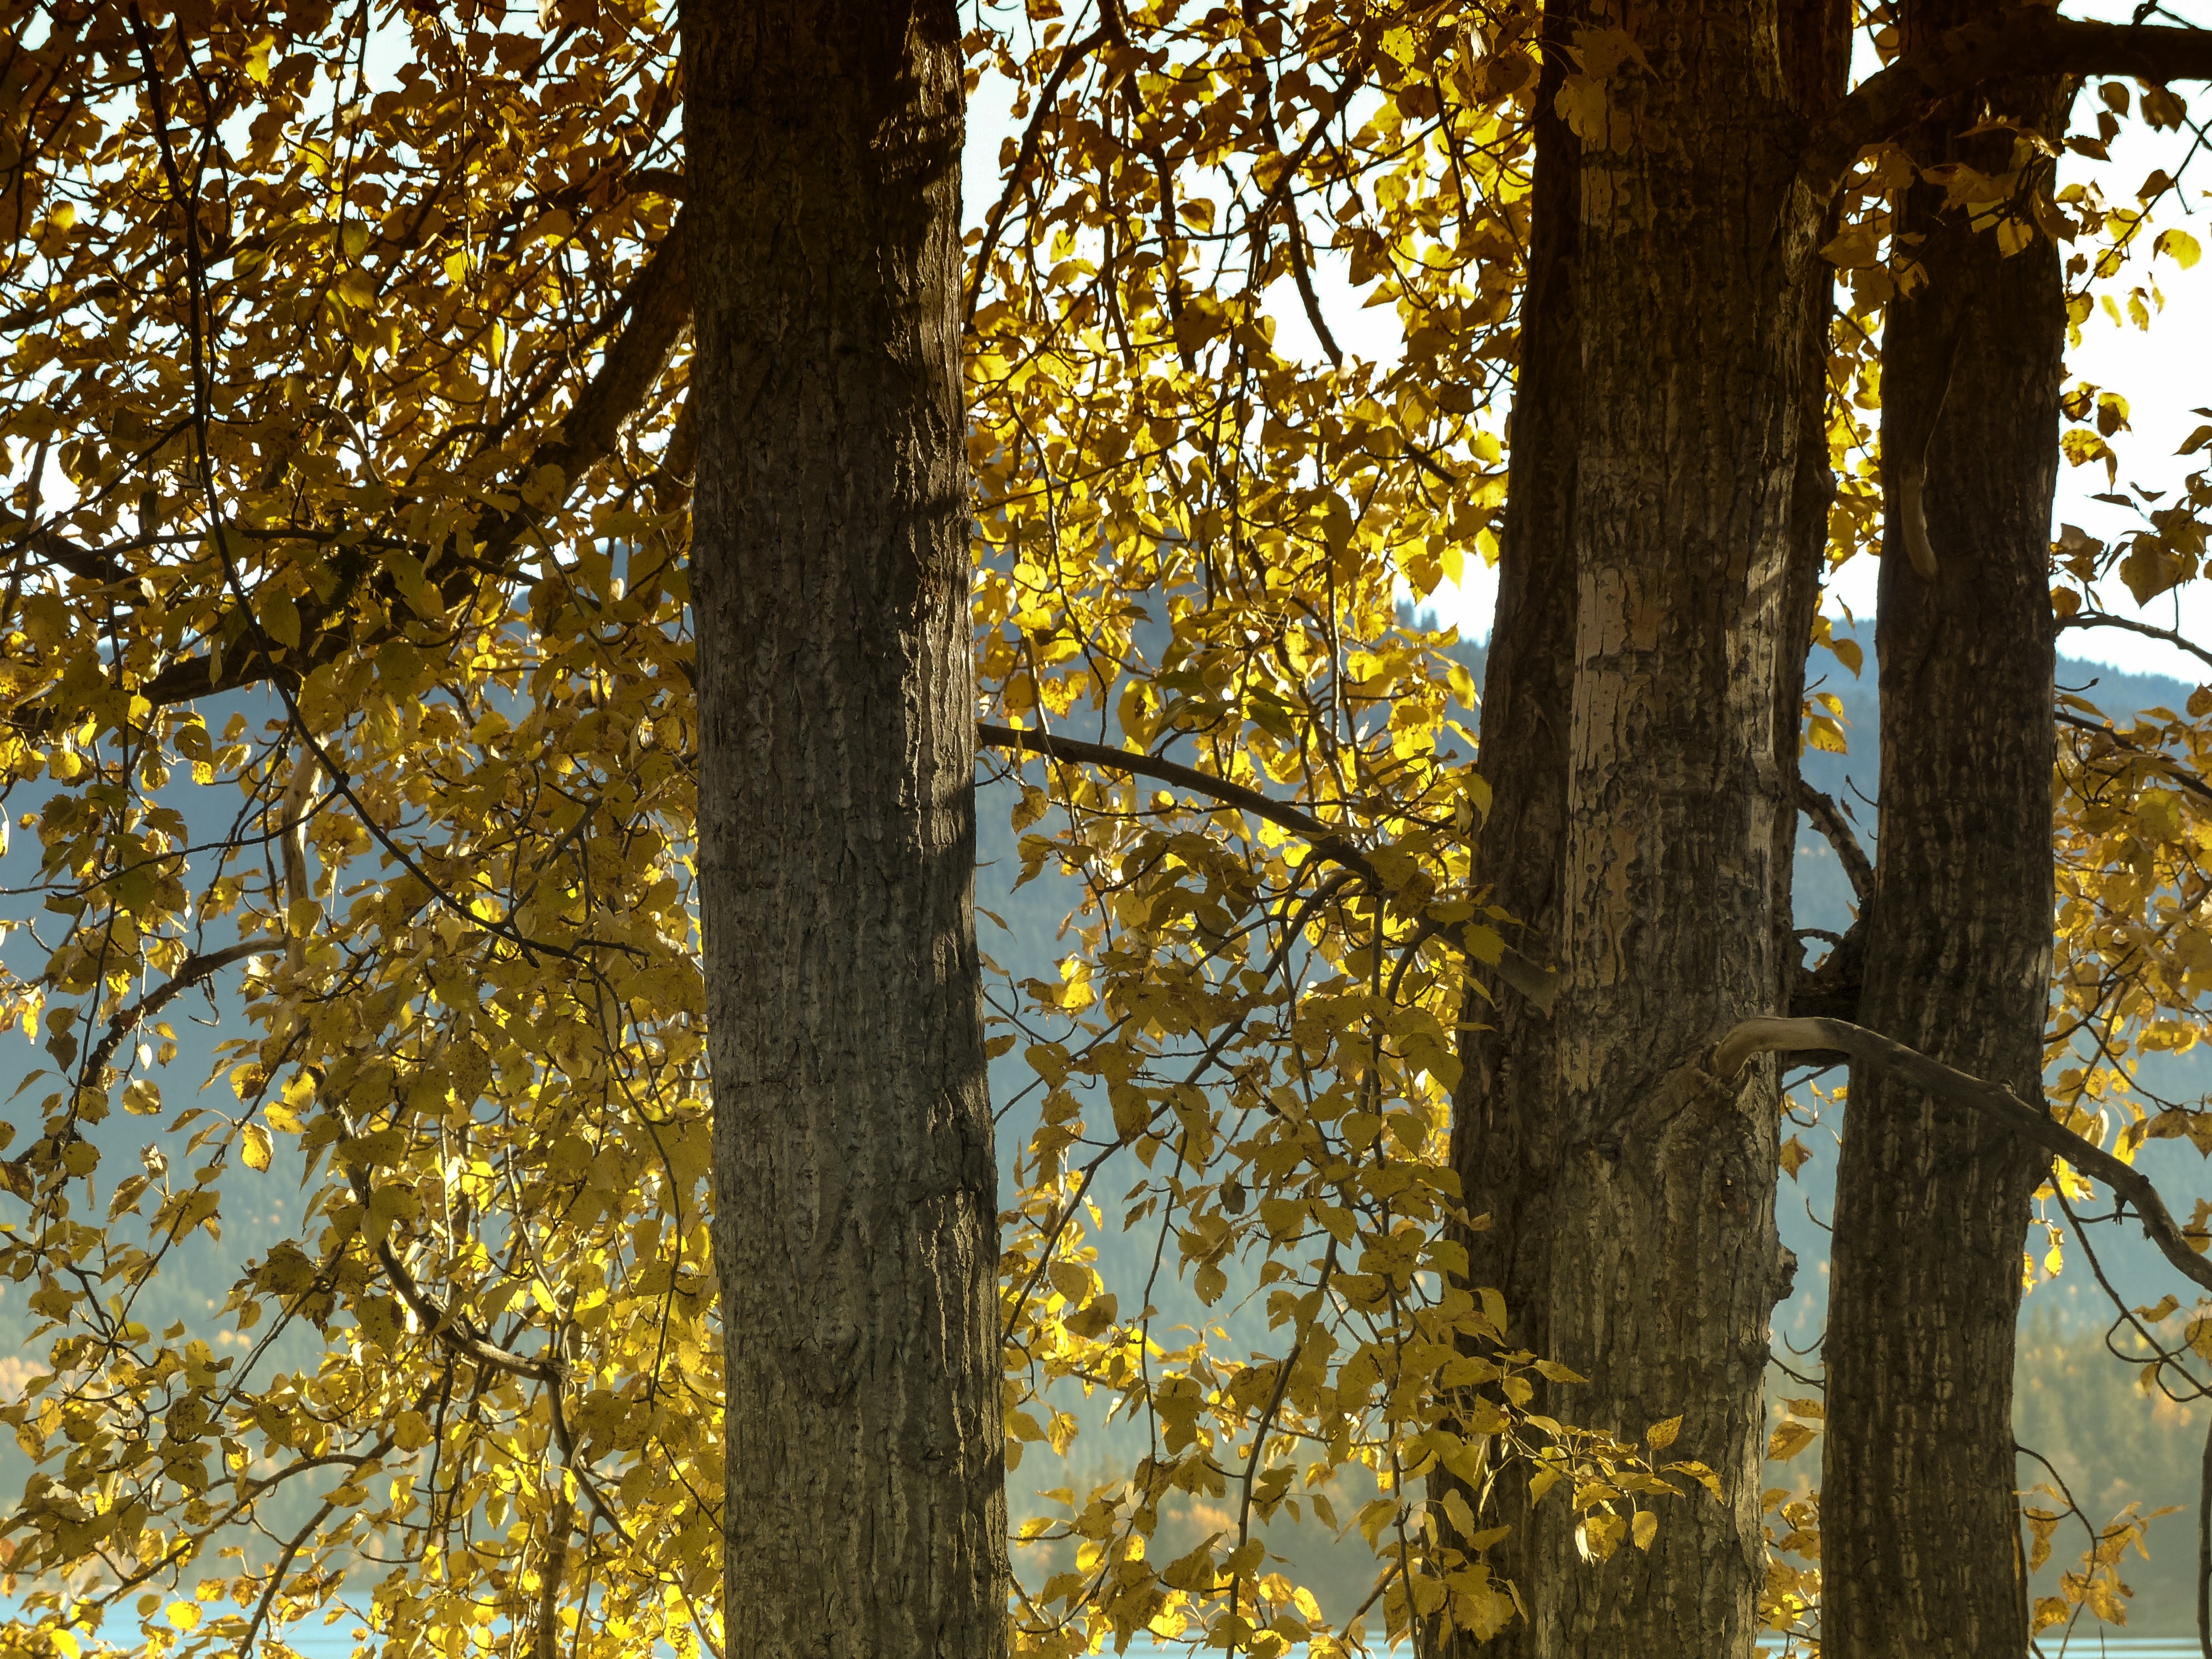
tree, nature, forest, grass, outdoor, branch, plant, sky, sunlight, leaf, fall, trunk, foliage, autumn, yellow, branches, deciduous, grove, woodland, cottonwood, maidenhair tree, biome, old growth forest, woody plant, temperate broadleaf and mixed forest